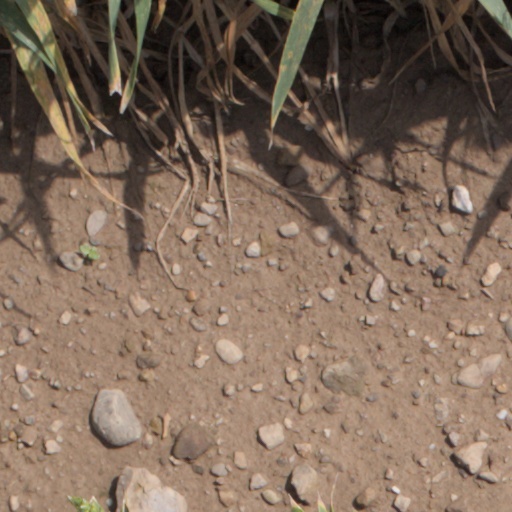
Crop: wheat